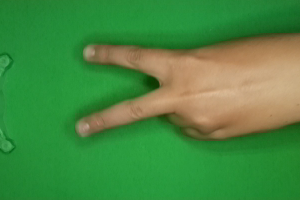
Label: scissors